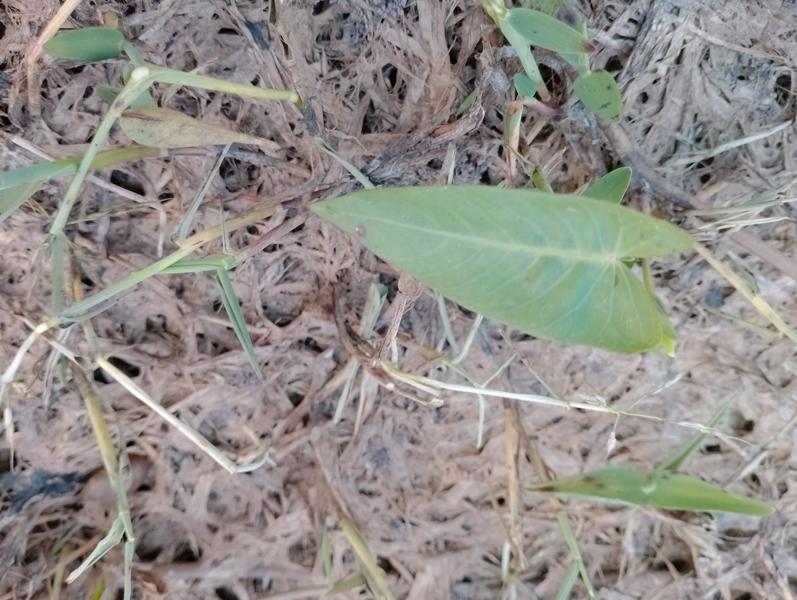
Weed species: Ipomoea aquatic